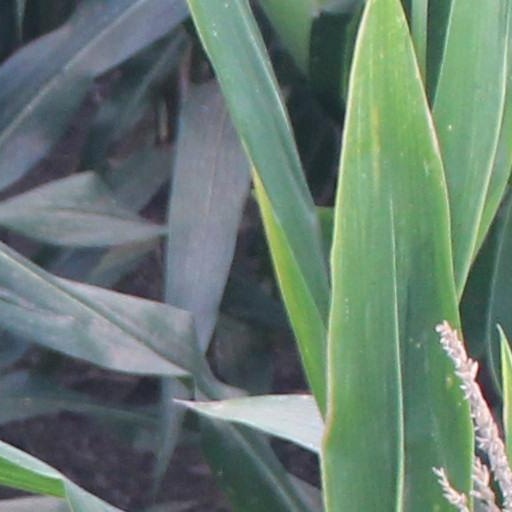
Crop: maize; corn